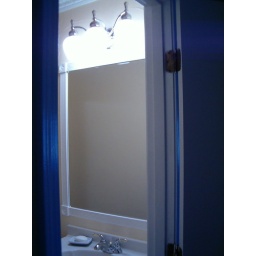
I put a new light box higher in the wall and moved wiring (and lived to tell about it!)